Oseltamivir total synthesis

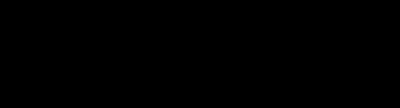

In the first one-pot operation, Hayashi et al. begins by using diphenylprolinol silyl ether (4) as an organocatalyst, along with alkoxyaldehyde (2) and nitroalkene (3) to perform an asymmetric Michael reaction, affording an enantioselective Michael adduct. Upon addition of a diethyl vinylphosphate derivative (5) to the Michael adduct, a domino Michael reaction and Horner-Wadsworth-Emmons reaction occurs due to the phosphonate group produced from (5) to give an ethyl cyclohexenecarboxylate derivative along with two unwanted by-products. To transform the undesired by-products into the desired ethyl cyclohexencarboxylate derivative, the mixture of the product and by-products was treated with CsCO in ethanol. This induced a retro-Michael reaction on one by-product and a retro-aldol reaction accompanied with a Horner-Wadsworth-Emmons reaction for the other. Both by-products were successfully converted to the desired derivative. Finally, the addition of "p"-toluenethiol with CsCO gives (6) in a 70% yield after being purified by column chromatography, with the desired isomer dominating.